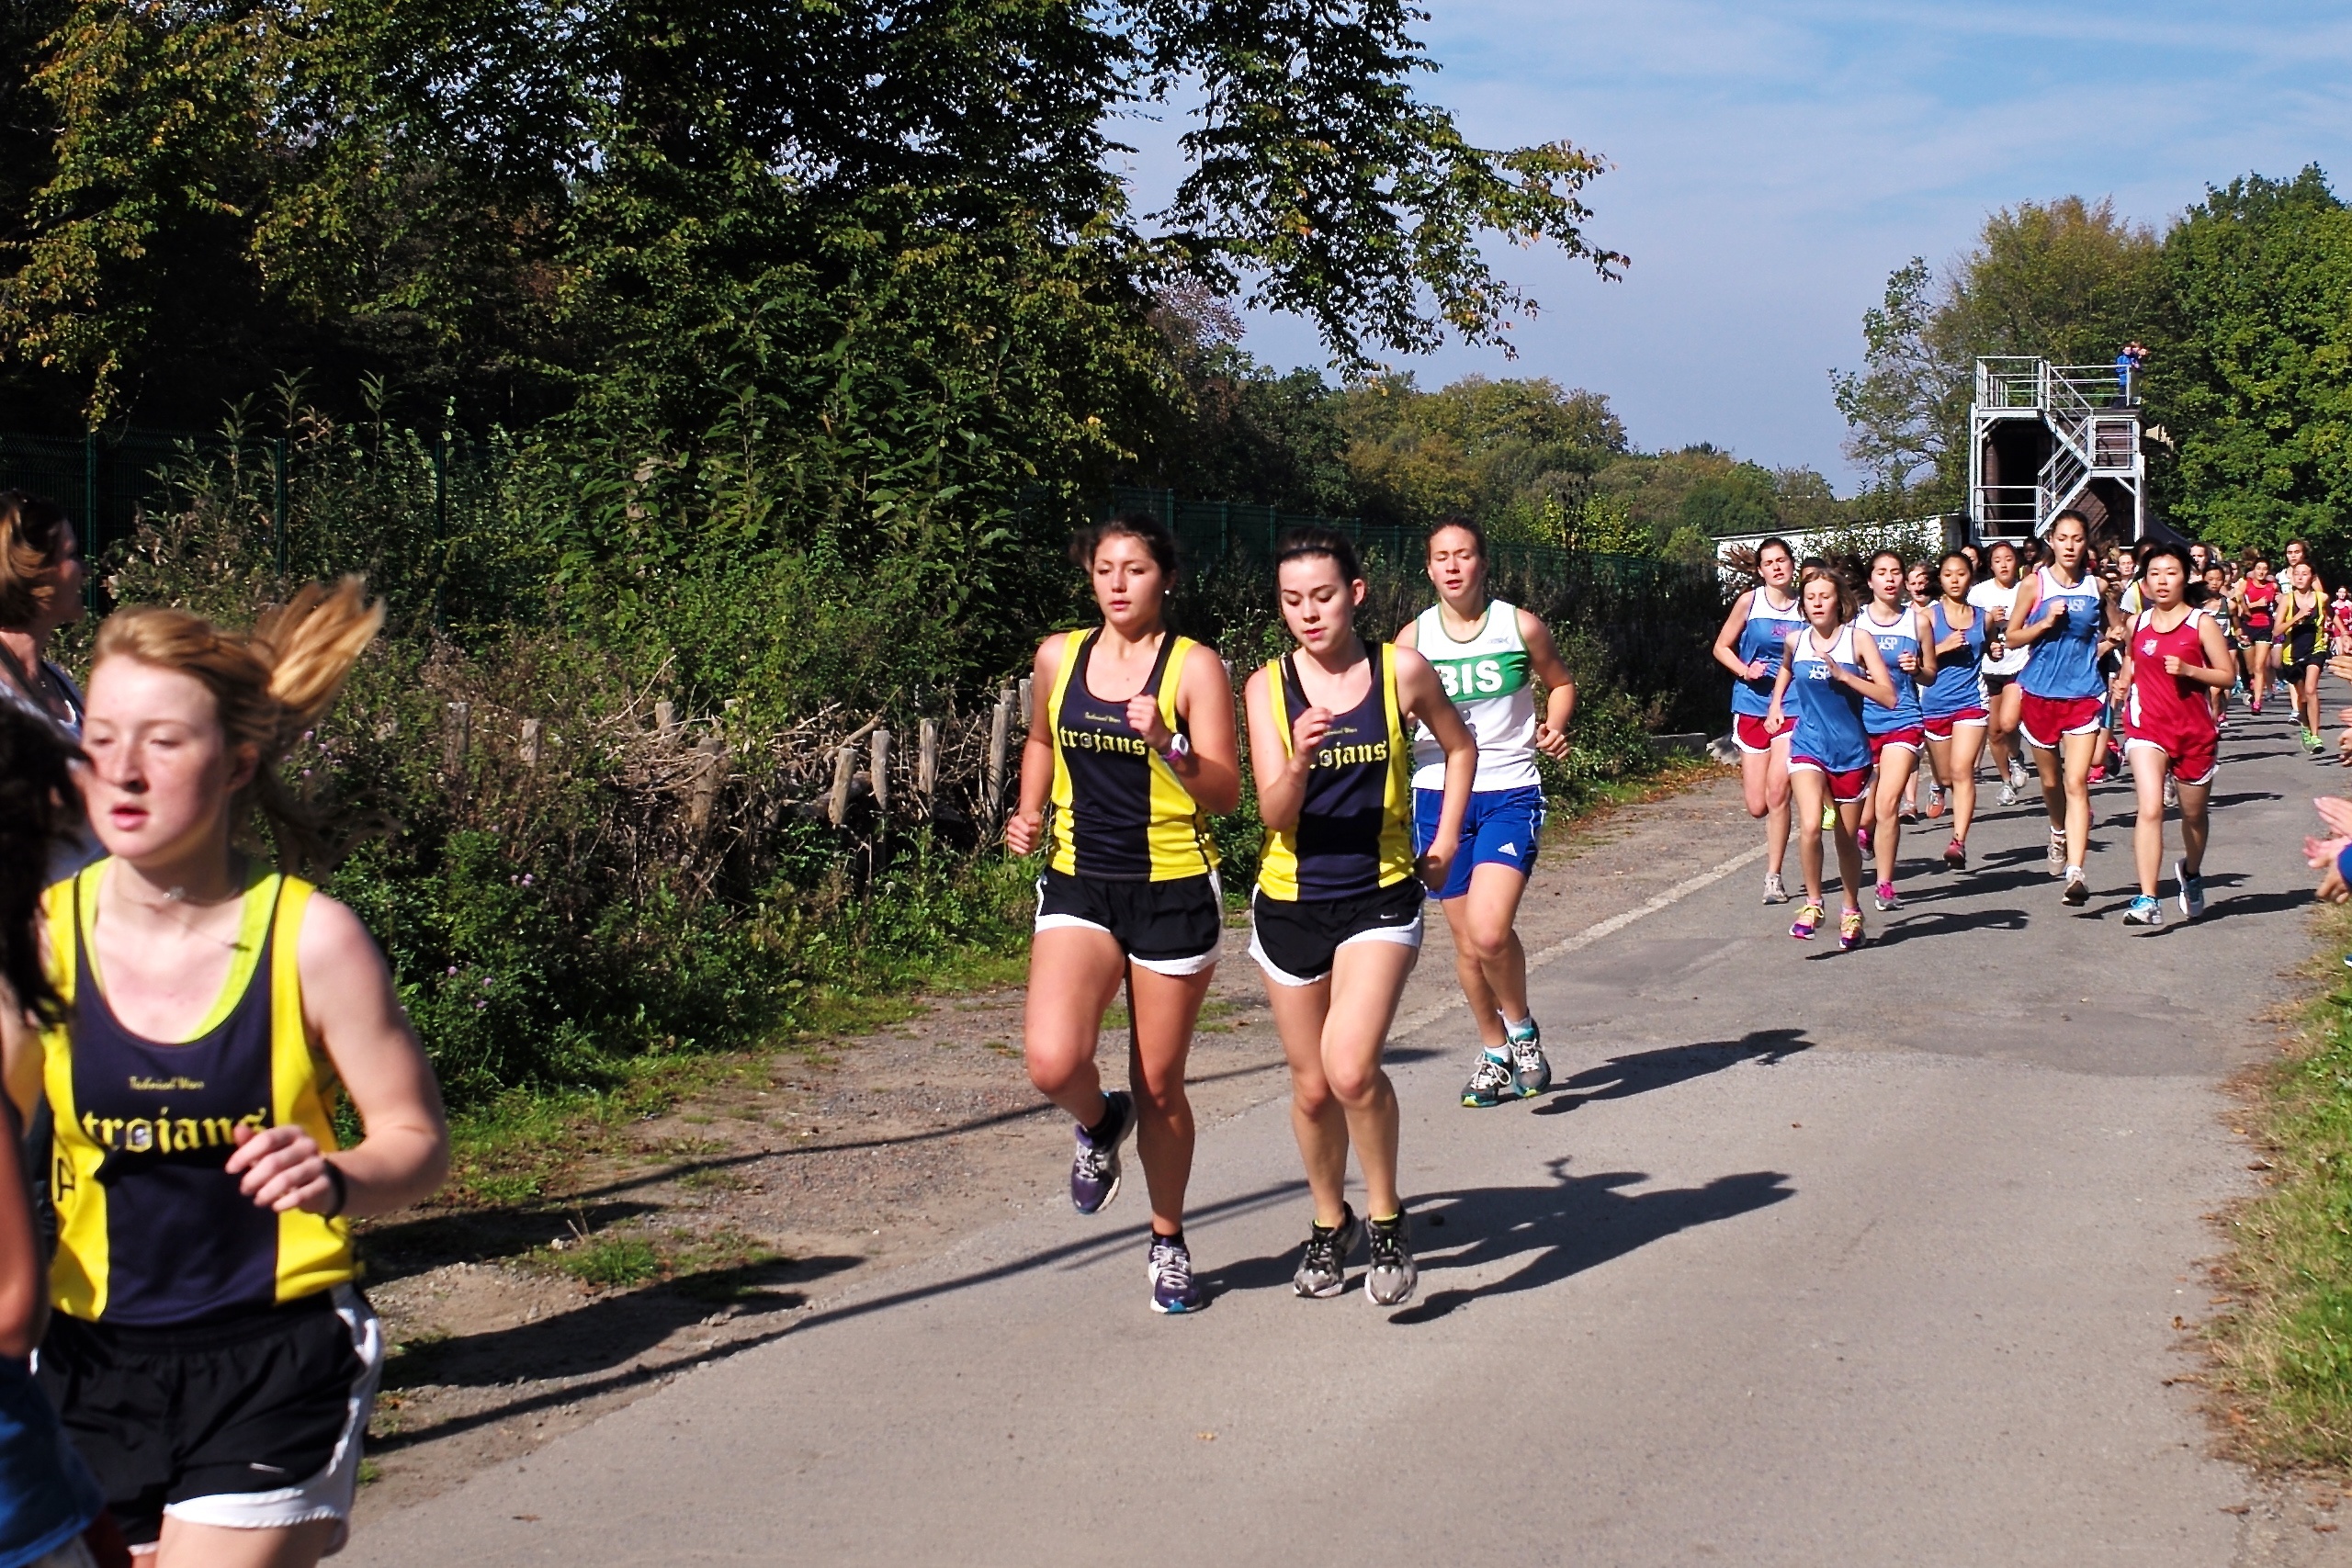
person, running, run, country, recreation, europe, cross, ash, belgium, race, competition, hague, girls, brussels, marathon, m, american, team, sports, school, runners, 28, endurance, leica, 240, summicron, varsity, athletics, meet, xc, isb, juniorvarsity, physical exercise, outdoor recreation, human action, individual sports, endurance sports, ultramarathon, duathlon, long distance running, cross country running, half marathon